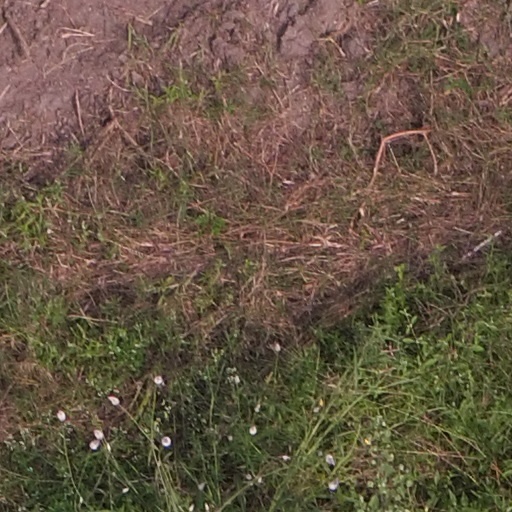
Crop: maize; corn